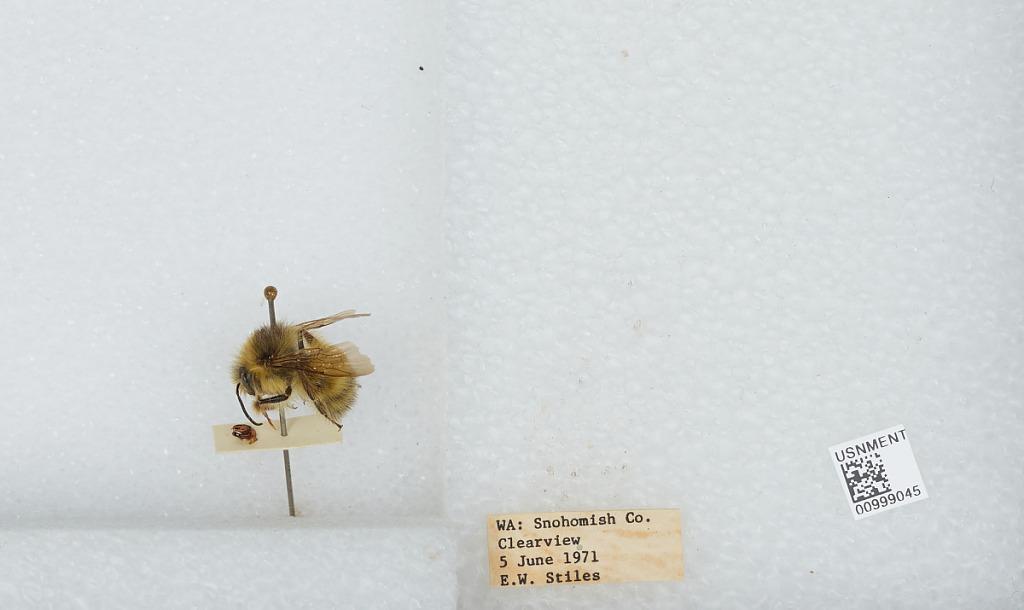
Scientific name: Bombus (Pyrobombus) sitkensis Nylander
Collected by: E. Stiles
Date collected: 1971-6-5
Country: United States
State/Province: Washington
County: Snohomish
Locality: Clearview
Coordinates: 47.8292, -122.145